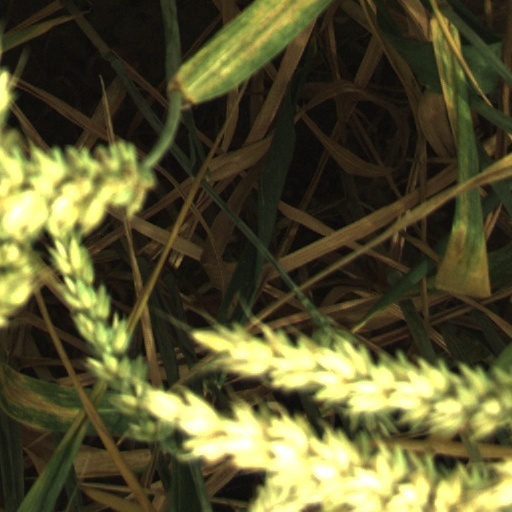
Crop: wheat